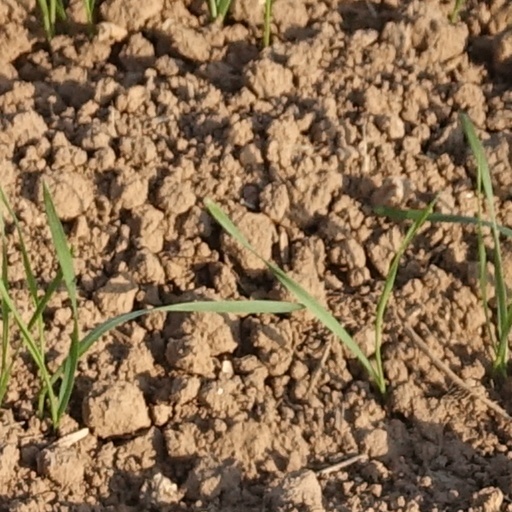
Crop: wheat